Alessandro Antonelli

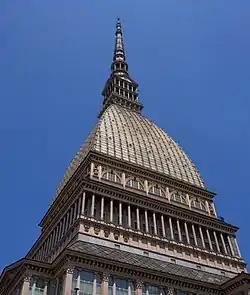
Mole Antonelliana, Turin

In 1841 Antonelli began his own town house on the Corso San Maurizio, Turin, a substantial palazzo in a restrained classical form, with rather flat external modelling, and in the same year he started another major church project, the Basilica of San Gaudenzio, Novara. The early Baroque church lacked a central dome, and Antonelli’s development of this extraordinary construction occupied him intermittently for the next 40 years.